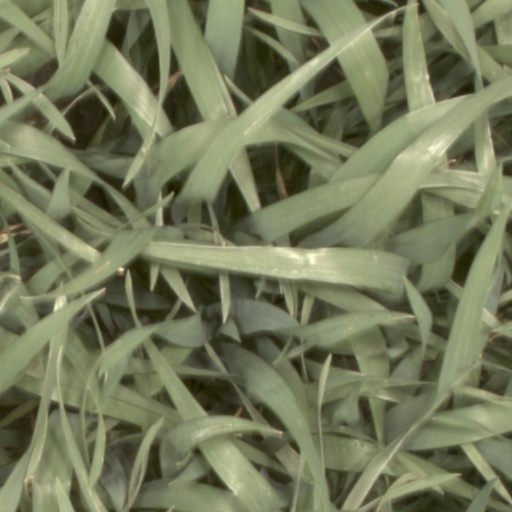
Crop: wheat